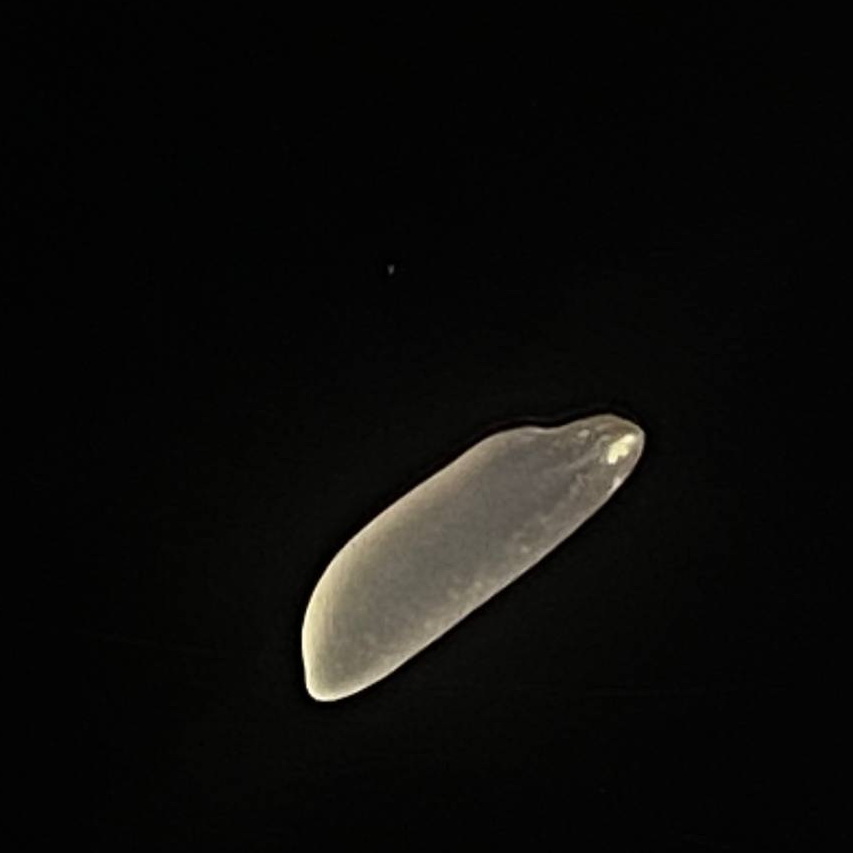
Rice variety: Najirshail